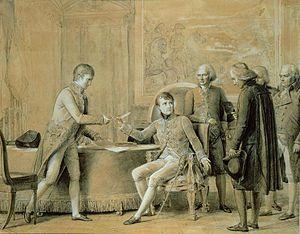
Emmanuel Crétet, comte de Champmol, né le 10 février 1747 au Pont-de-Beauvoisin en Savoie, mort le 28 novembre 1809 à Paris, est un administrateur et homme politique français qui a été ministre de l'intérieur de Napoléon Bonaparte et responsable de nombreux aménagements dans Paris. Il est inhumé au Panthéon de Paris.
L'Église catholique en France est partie intégrante de l'Église catholique. Elle regroupe l'ensemble des chrétiens de France qui reconnaissent l'autorité du pape et constituent la communauté religieuse la plus importante de la population française.
Alexandre Maurice Blanc de Lanautte, comte d'Hauterive, est un homme d'État et diplomate français.
Joseph Bonaparte, né le 7 janvier 1768 à Corte, pendant la période d'indépendance de la République corse, et mort le 28 juillet 1844 à Florence, dans le grand-duché de Toscane, est un homme d'État français et le frère aîné de l'empereur Napoléon Iᵉʳ. Sa carrière politique, diplomatique et militaire est intimement liée à celle de son frère Napoléon.